Bobbie Heine Miller

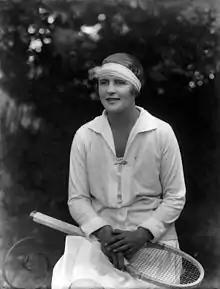

Bobbie Heine-Miller (born Esther Laurie Heine; 5 December 1909 – 31 July 2016) was a South African tennis player. She was born in Greytown in the Colony of Natal. As Bobbie Heine, she won the doubles title at the 1927 French Championships partnering Irene Bowder Peacock. In 1929, she was ranked no. 5 in the world. Her brother was the South African cricketer Peter Heine.